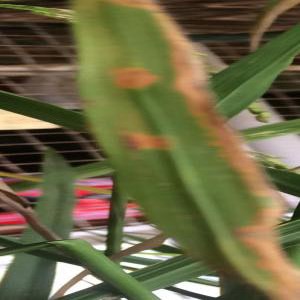
Disease: Bacterialblight